2-8-2

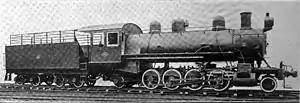
Katanga Mikado no. 201, c. 1917

In 1917, 24 Mikado type steam locomotives were built for the Compagnie du chemin de fer du bas-Congo au Katanga (BCK), a new line from the Northern Rhodesian border to Port Francqui in the Belgian Congo. Since the line was just being completed at the time, the full complement of locomotives were not required immediately and four, possibly six, of them were temporarily leased to the South African Railways to alleviate a wartime shortage of locomotives. In South Africa, they were known as the Katanga Mikado. Six more of these engines were leased to the Beira and Mashonaland and Rhodesia Railways (BMR), which operated between Umtali in Southern Rhodesia and Beira in Mozambique. The locomotives were all forwarded to the Belgian Congo after the war, where they were numbered in the BCK range from 201 to 224.